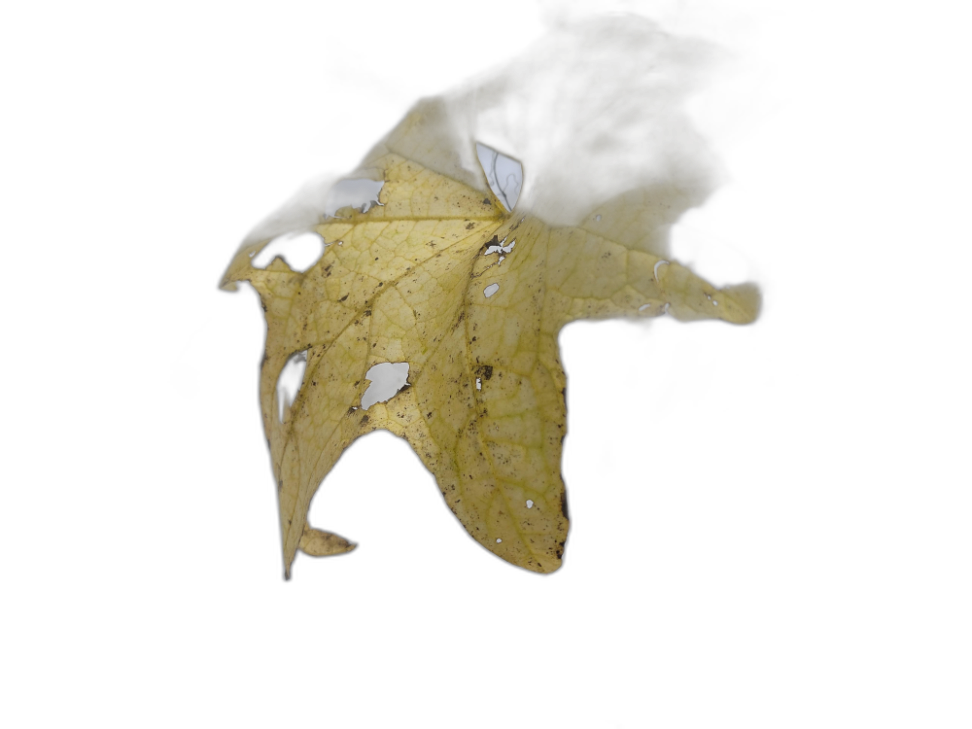
Crop: Zucchini
Label: Dry_Leaf